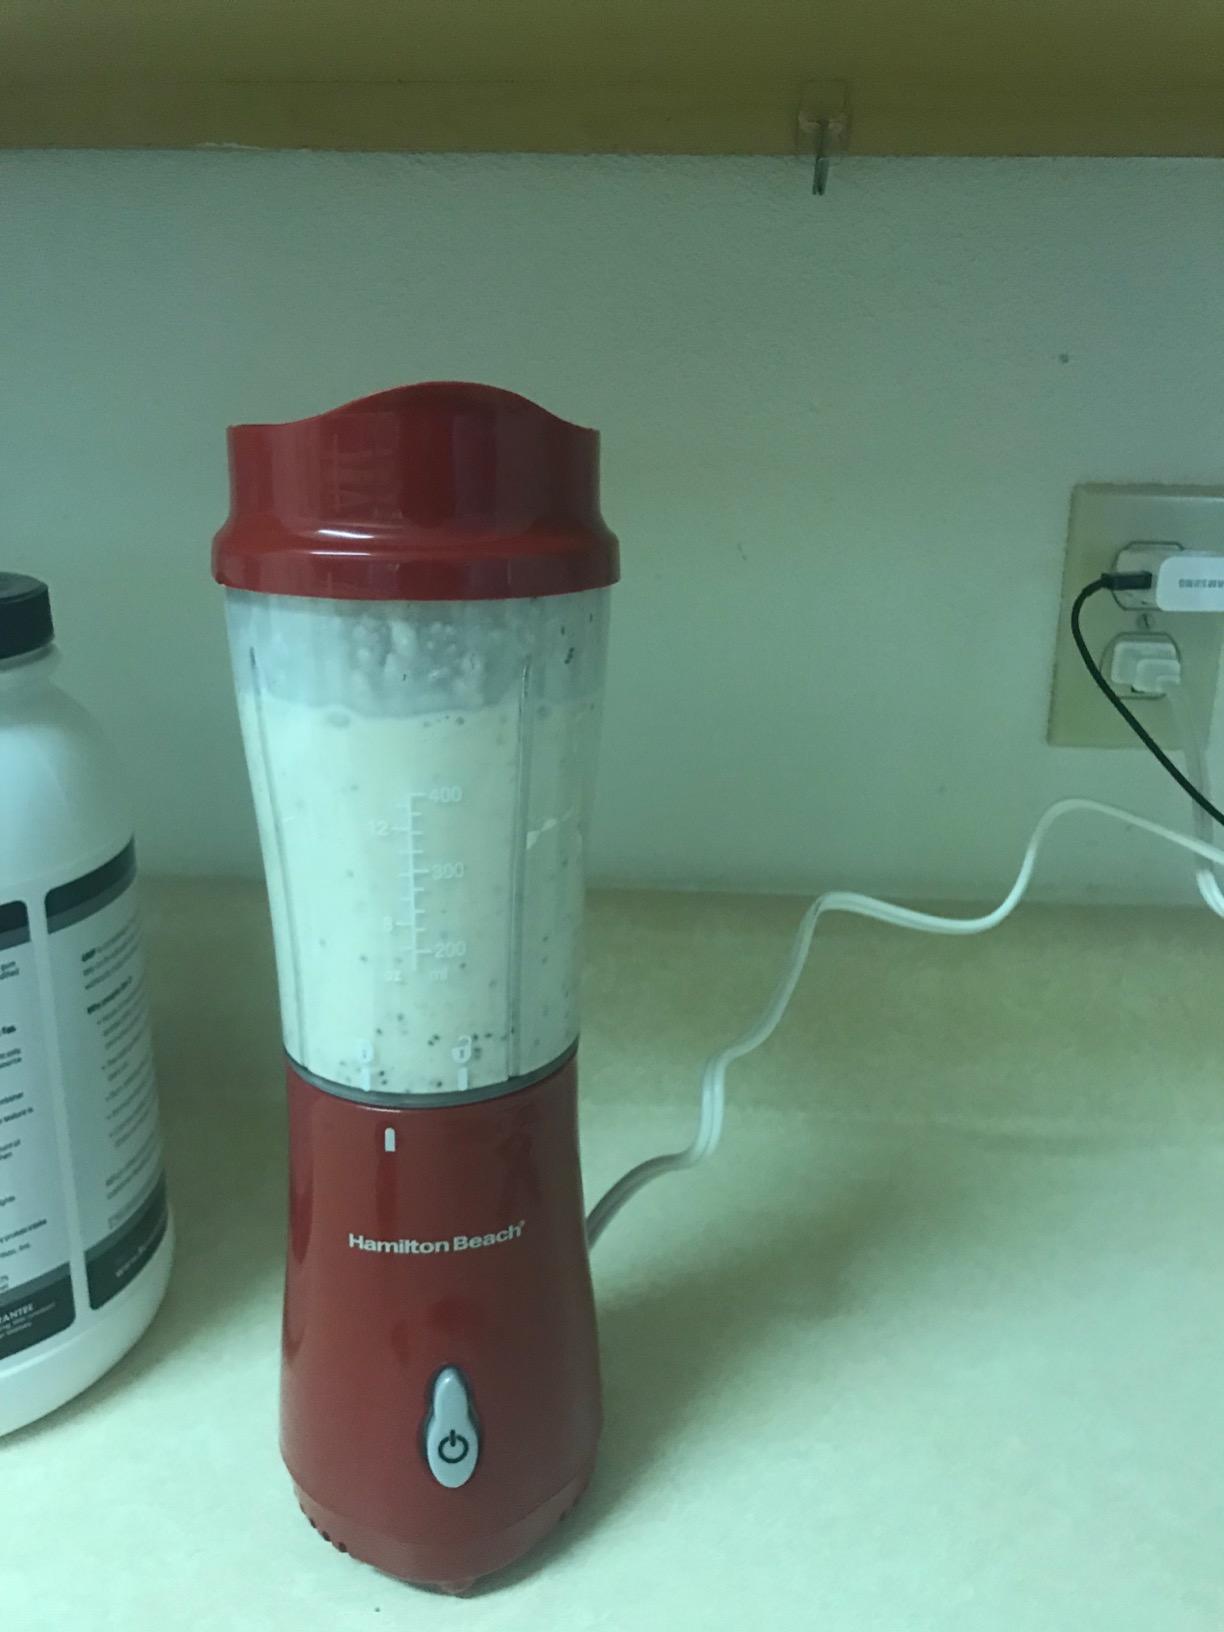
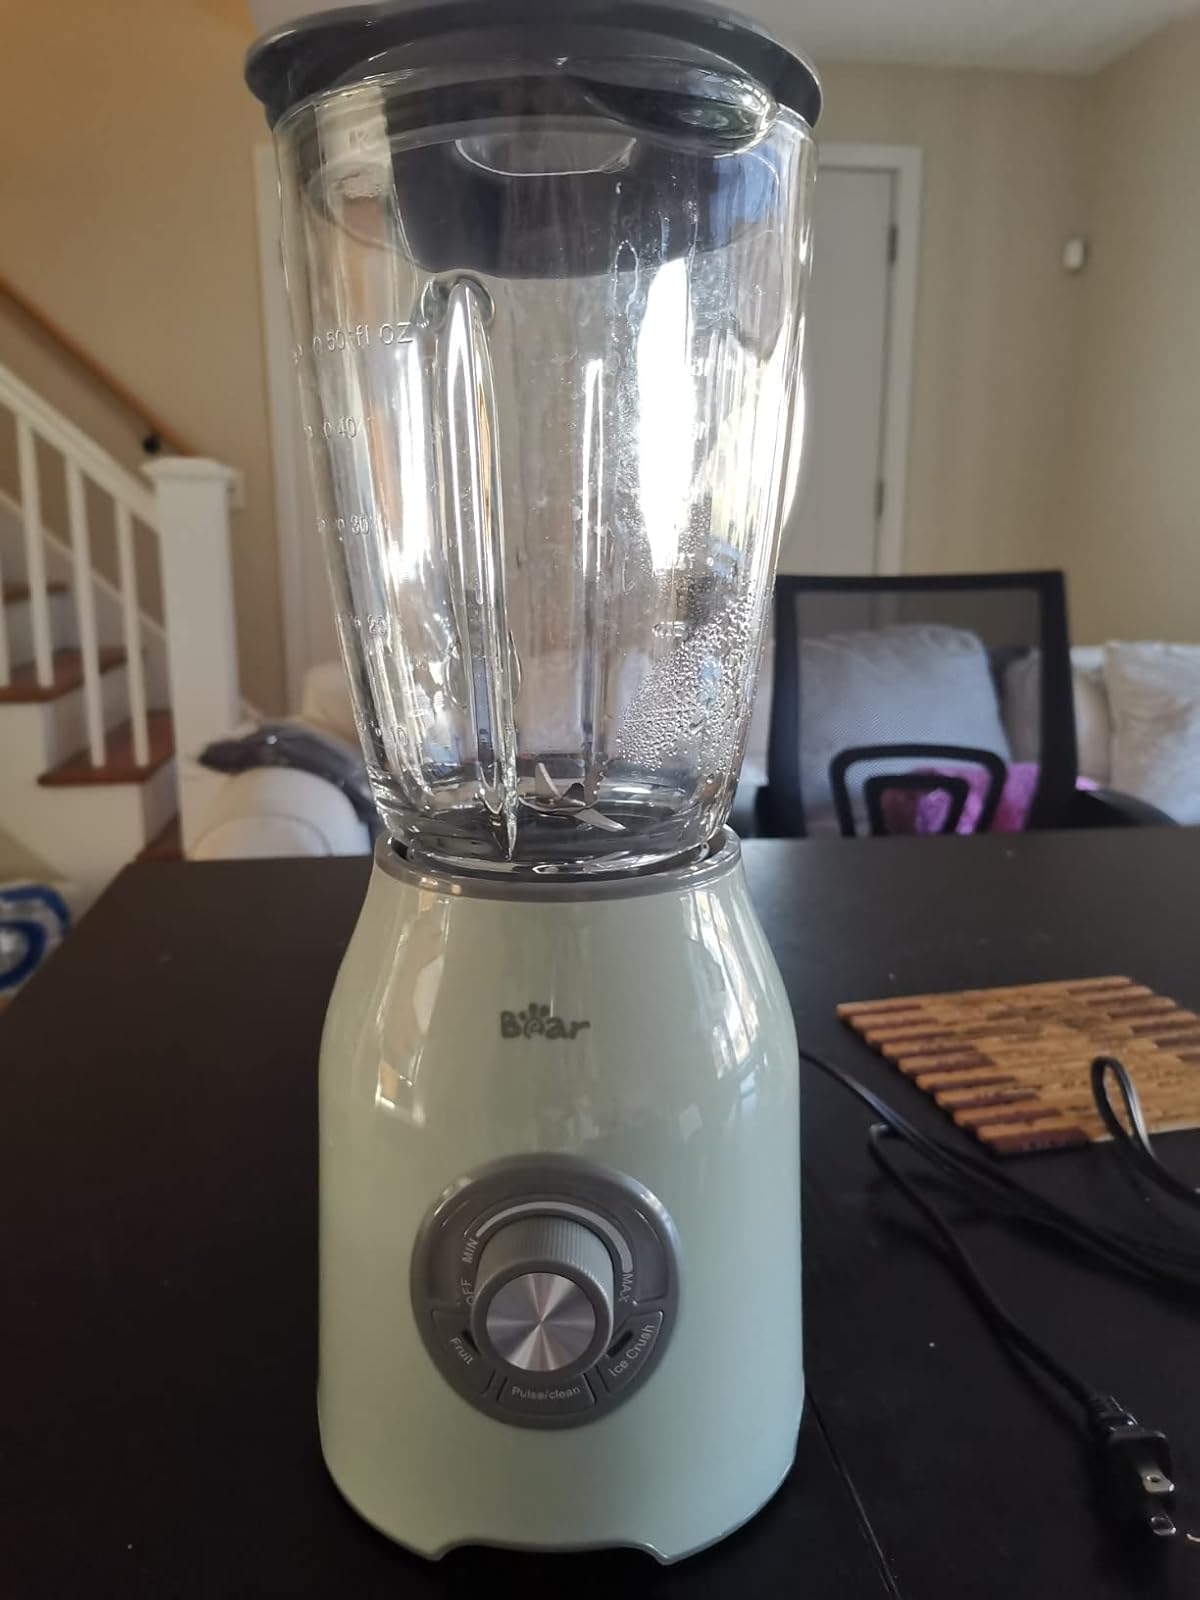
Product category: items_blender
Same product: no